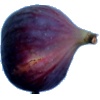
Label: Fig 1